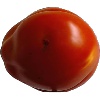
Label: Tomato 1